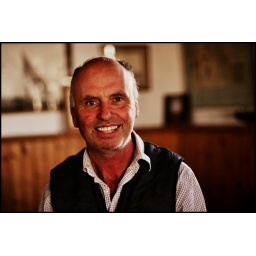
owner of the fish mongers &amp;amp; resturant that bare his name in Troon, Scotland. One of scotland very best resturants.